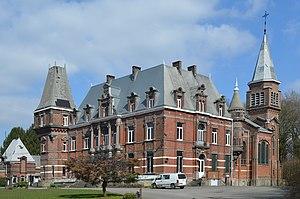
Jumet (Charleroi-Belgique) - Château Mondron et église Saint-Lambert.
Le château Mondron est une ancienne demeure patronale industrielle située à Jumet, dans le quartier des Hamendes. Il est en partie transformé en église en 1930. Après avoir résisté aux événements sanglants de 1886 et traversé deux guerres, le château échappe aux promoteurs immobiliers.